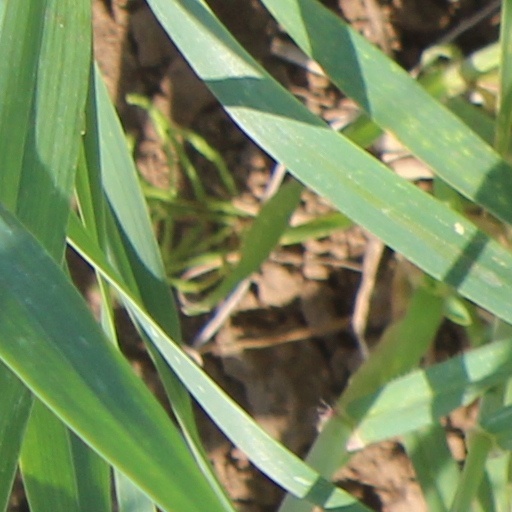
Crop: wheat